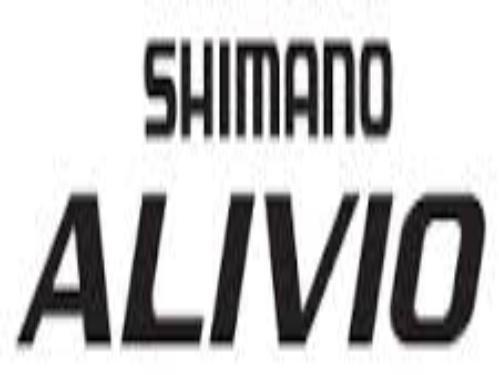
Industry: Others